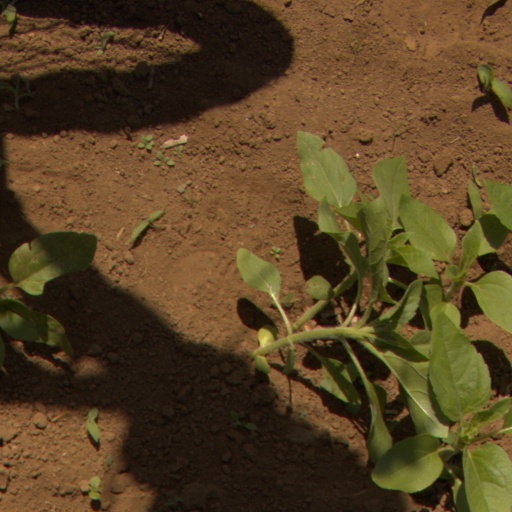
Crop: Jerusalem artichoke